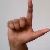
The image shows a hand gesture representing the letter 'L' in Indian Sign Language.